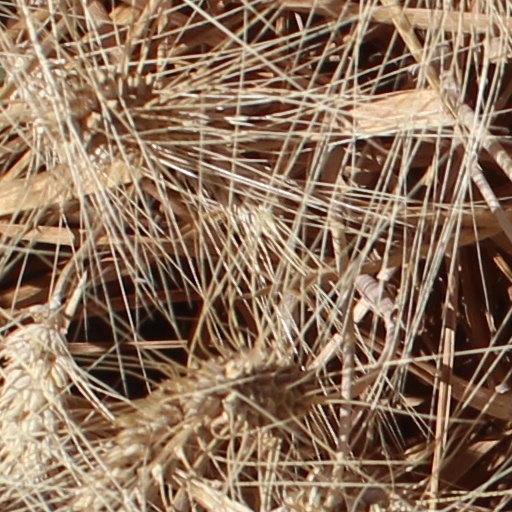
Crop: wheat